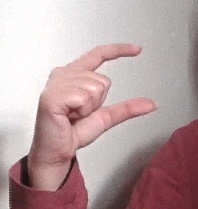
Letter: dal